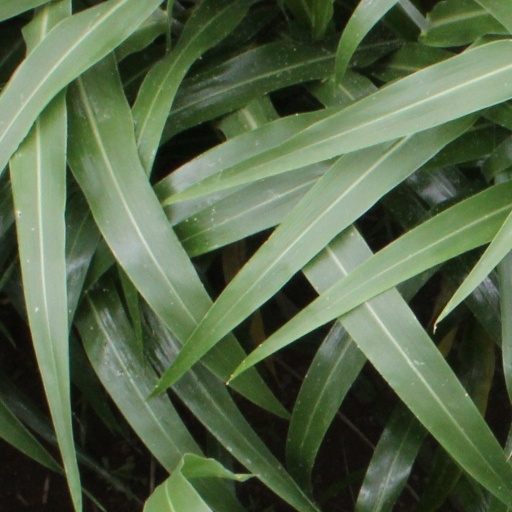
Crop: sorghum